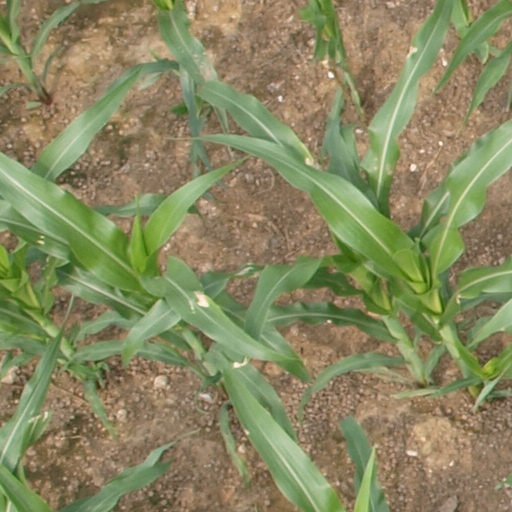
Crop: maize; corn